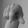
ASL letter: Q